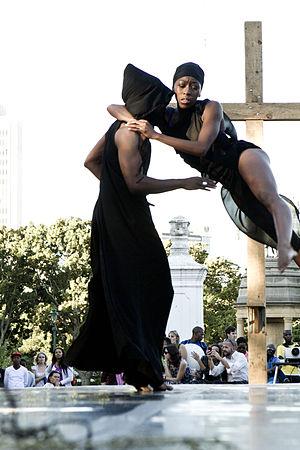
Dada Masilo, née en 1985 à Soweto, en Afrique du Sud, est une danseuse sud-africaine et chorégraphe, connue pour ses interprétations uniques et innovantes de ballets classiques. Elle s’est produite avec succès dans de nombreux pays.